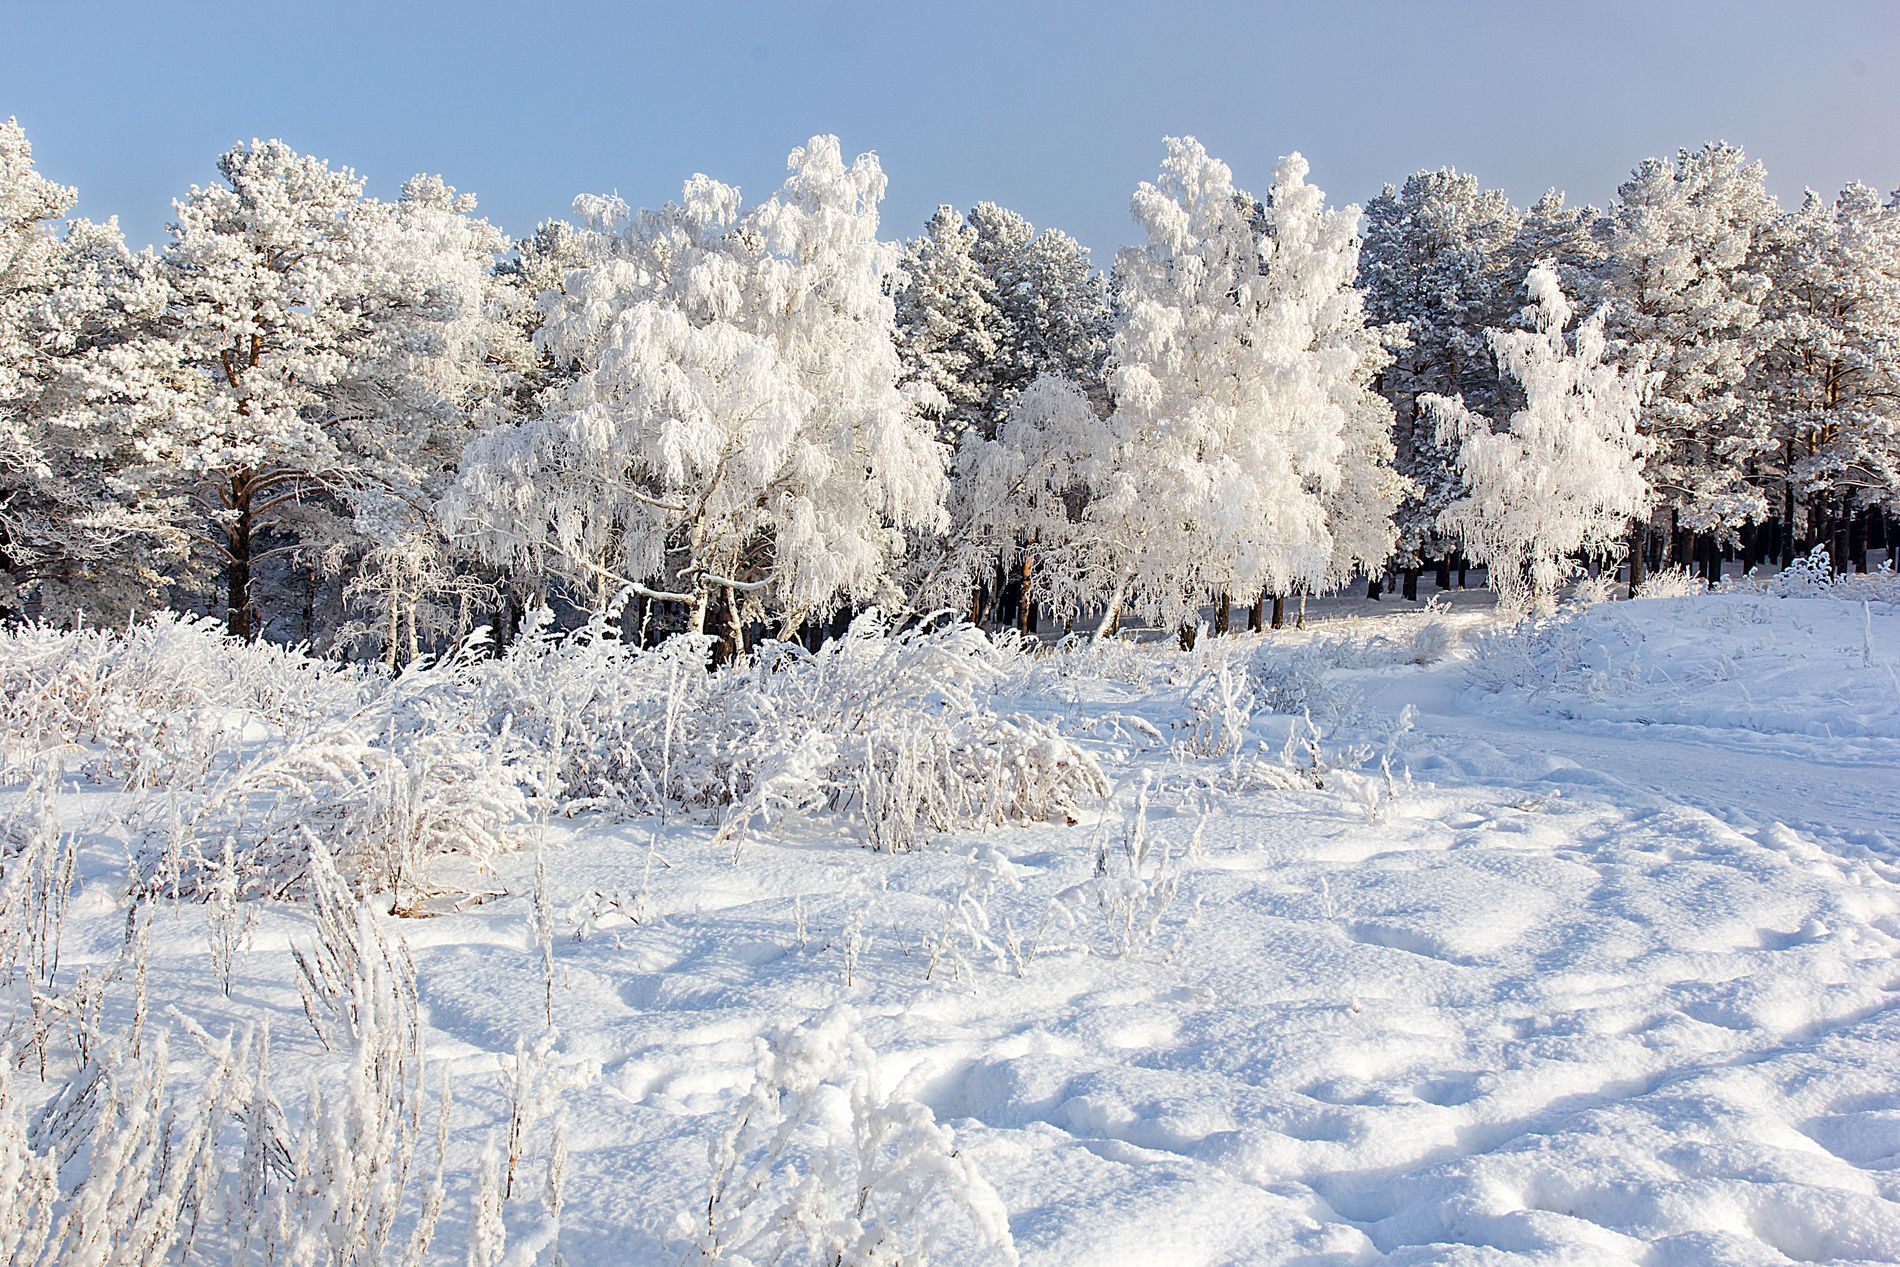
Snow covered trees
The image shows a shot of some plants and trees in winter. In the foreground there are many plants covered totally in snow, also the trees in the background are white from the snow. The sky looks clear and blue and it seems to be sunny.
The image shows an eye-level shot taken of trees and plants covered in snow. The sky is blue and clear in contrast with the white snowy ground. The White snow all over the trees add a cold feeling while the direct sunlight adds warmth to the shot.
Labels: Ice, Nature, Outdoors, Weather, Scenery, Frost, Snow, Plant, Tree, Fir, Winter, Vegetation, Landscape, Land, Woodland, Plants, snow, trees, Sky
Camera: Canon Canon EOS 60D
Lens: EF-S17-55mm f/2.8 IS USM, Canon EF-S 17-55mm f/2.8 IS USM
Aperture: F16
Exposure: 1/90 sec
ISO: 100
Focal length: 21.0 mm